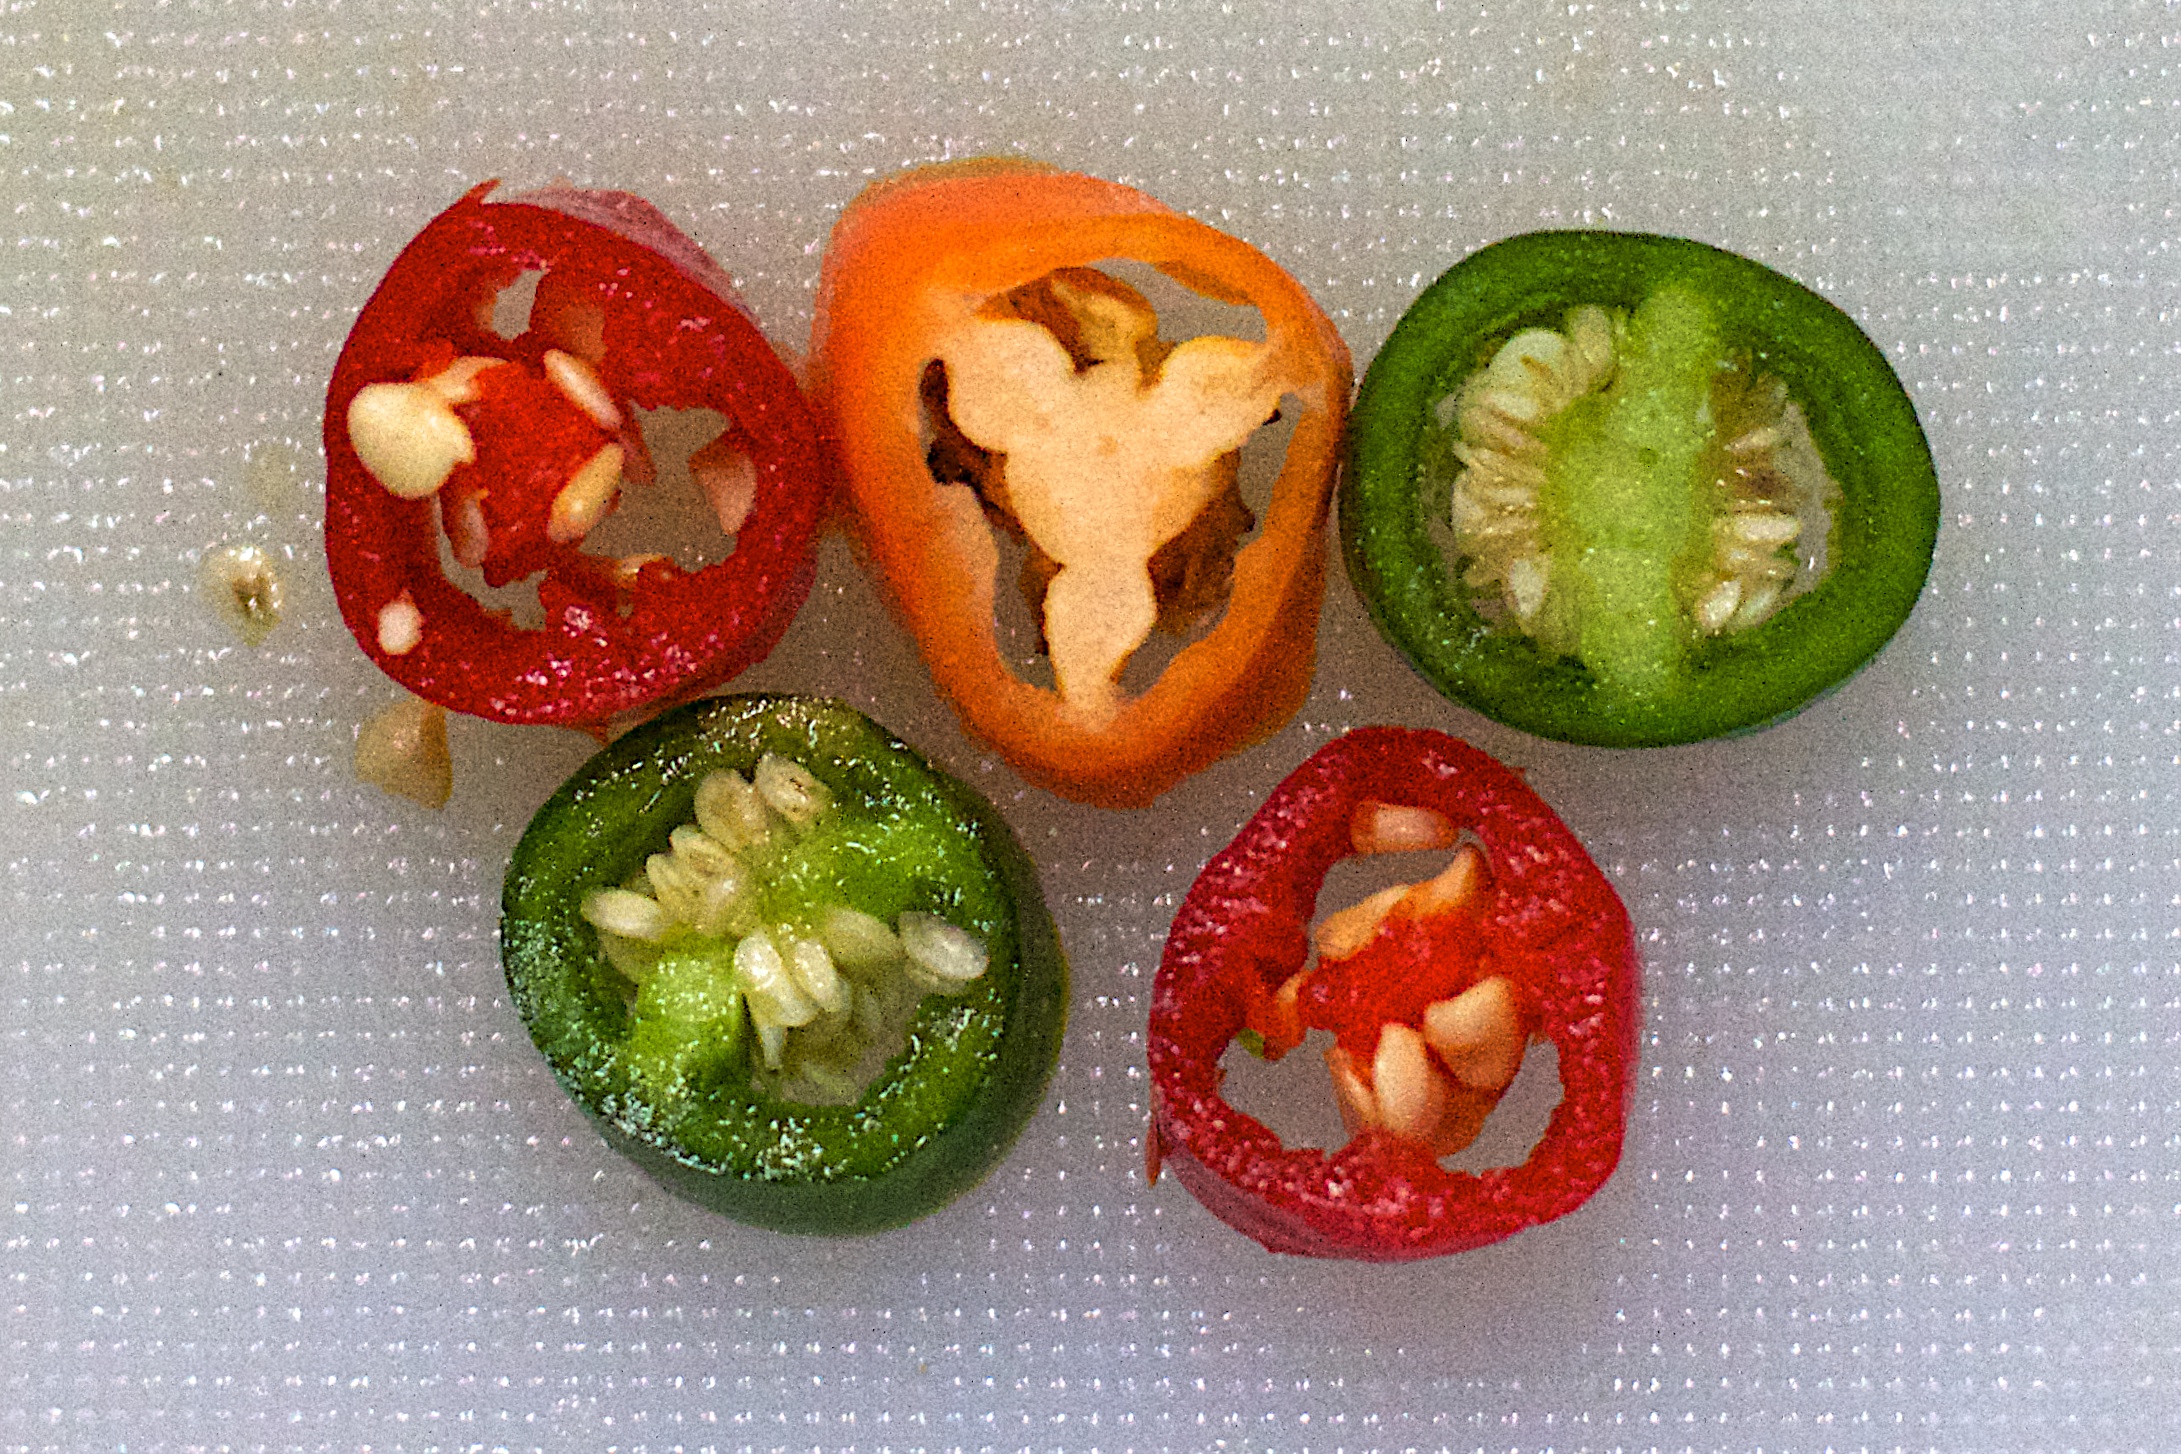
plant, fruit, dish, meal, food, produce, vegetable, cuisine, tomato, asian food, peppers, bell pepper, 2015365, flowering plant, land plant